Political positions of Nancy Pelosi

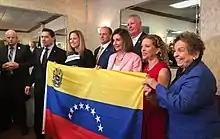
Pelosi and Rep. Debbie Wasserman Schultz have supported Venezuelan opposition leader Juan Guaidó.

In 2008, Pelosi said: "For years, I have opposed the embargo on Cuba. I don't think it's been successful, and I think we have to remove the travel bans and have more exchanges—people to people exchanges with Cuba." In 2015, Pelosi supported President Obama's Cuban Thaw, a rapprochement between the U.S. and Castro's regime in Cuba, and visited Havana for meetings with high-level officials.